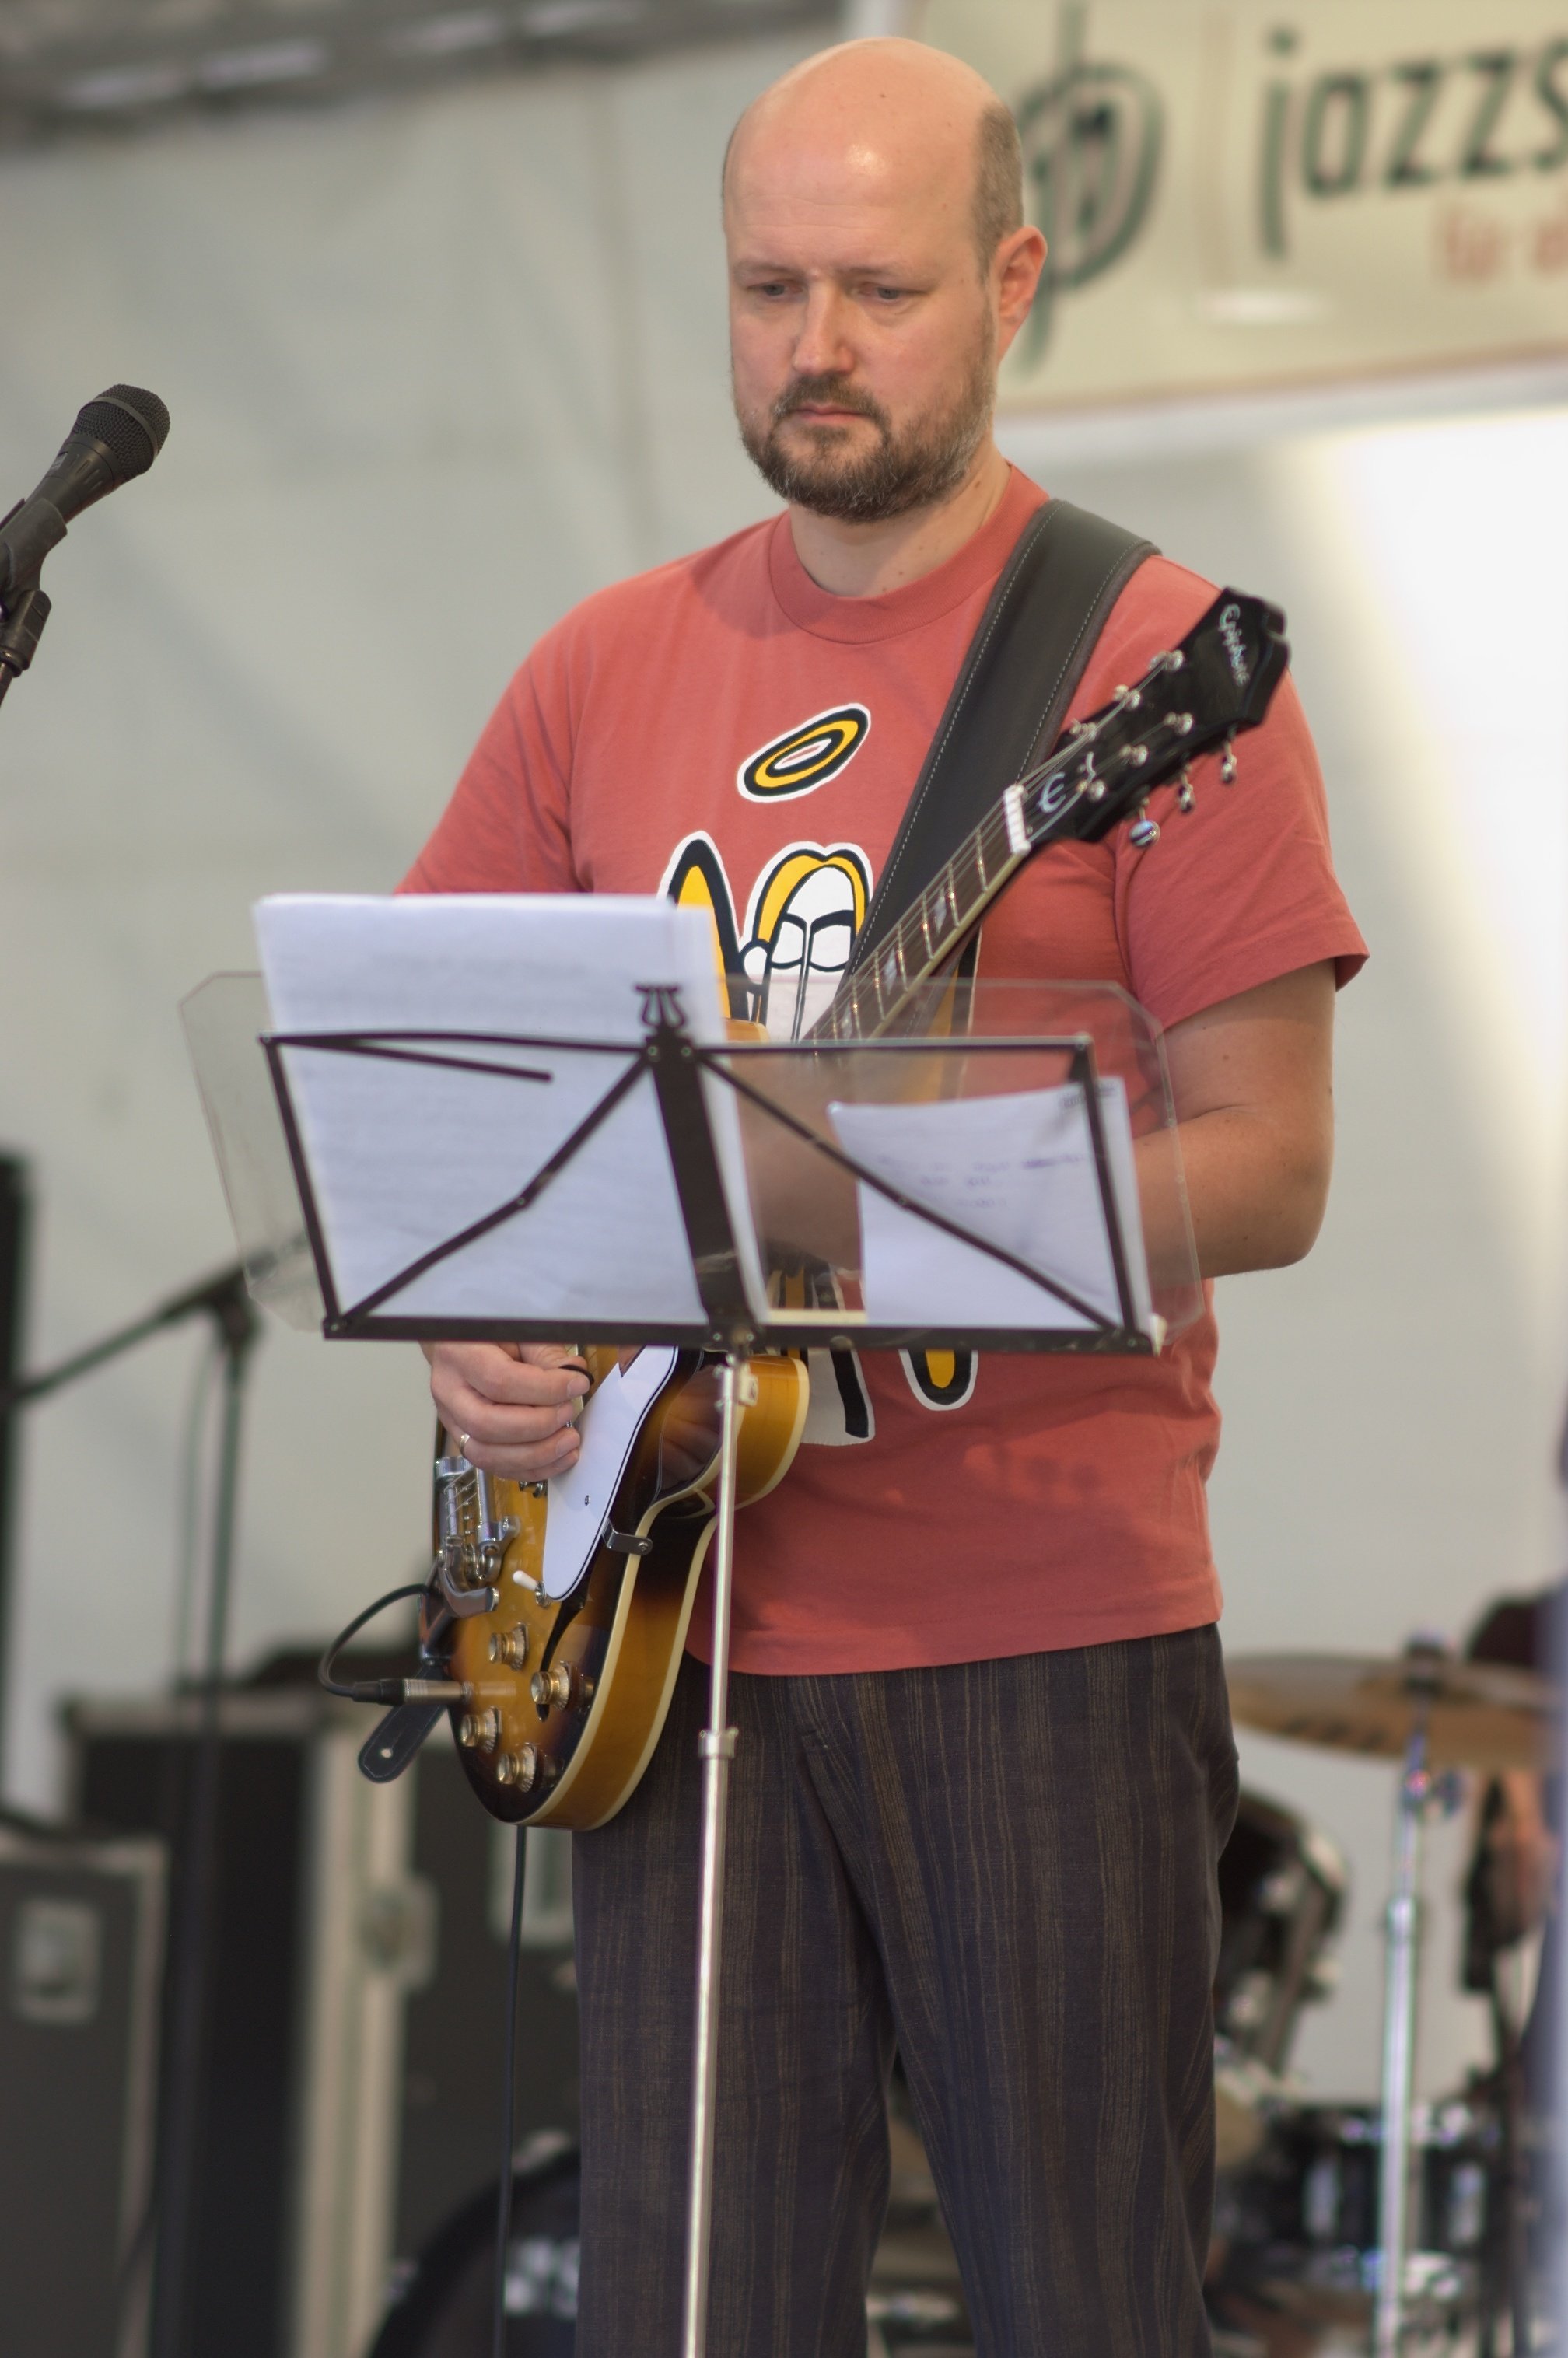
person, people, profession, rawtherapee, germany, deutschland, berlin, walimex, samyang, pentax, 85mm, 2010, lenstagged, steffenzahn, k100d, justpentax, kreuzberg, bergmannstrasse, bergmannstrassenfest, iamflickr, 85mmf14, walimex85mm, walimexpro8514if, kreuzbergsdhang